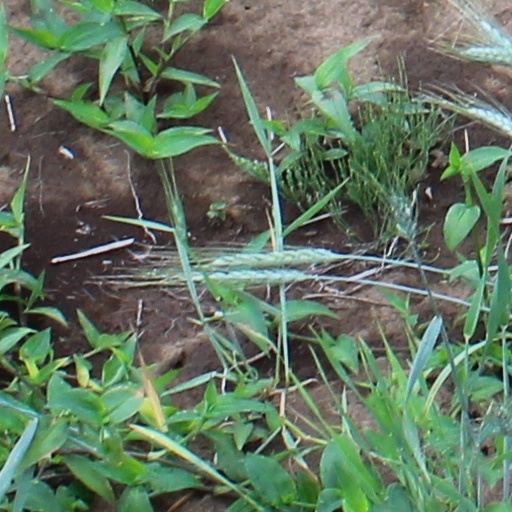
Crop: wheat